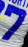
Number: 7